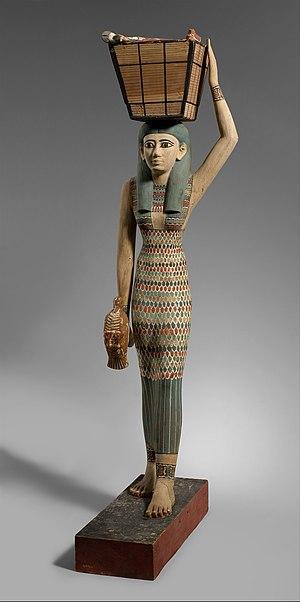
L'habillement dans l’Égypte antique était varié, et certains vêtements sont communs aux deux sexes tels la tunique et la robe. Les hommes portent un pagne, le chendjit, écharpe enroulée autour des reins et retenue à la taille par une ceinture, puis vers -1425/-1405, la tunique légère ou chemisette à manches ainsi que le jupon plissé.